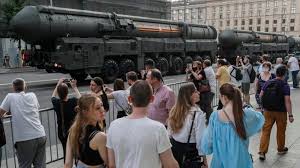
Label: Rs-24